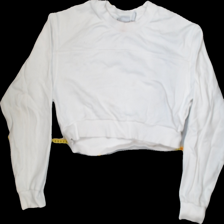
View: front
Type: Sweater
Category: Ladies
Brand: Weekday
Colors: White
Material: 72%cotton 28%polyester
Size: S
Trend: No trend
Stains: Yes
Price range: <50
Recommended usage: Export